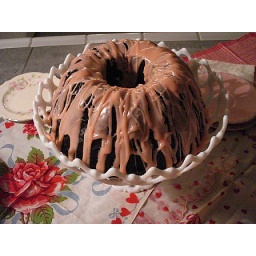
Homemade chocolate cake and white chocolate icing says &amp;quot;love&amp;quot; in my home.